The Bureaucrats (1936 film)

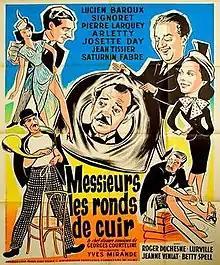

The Bureaucrats (French: Messieurs les ronds de cuir) is a 1936 French comedy film directed by Yves Mirande and starring Lucien Baroux, Pierre Larquey and Gabriel Signoret. It was remade as 1959 film of the same title.